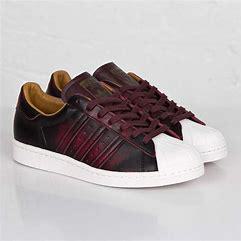
Brand: Adidas
Model: Superstar 80S